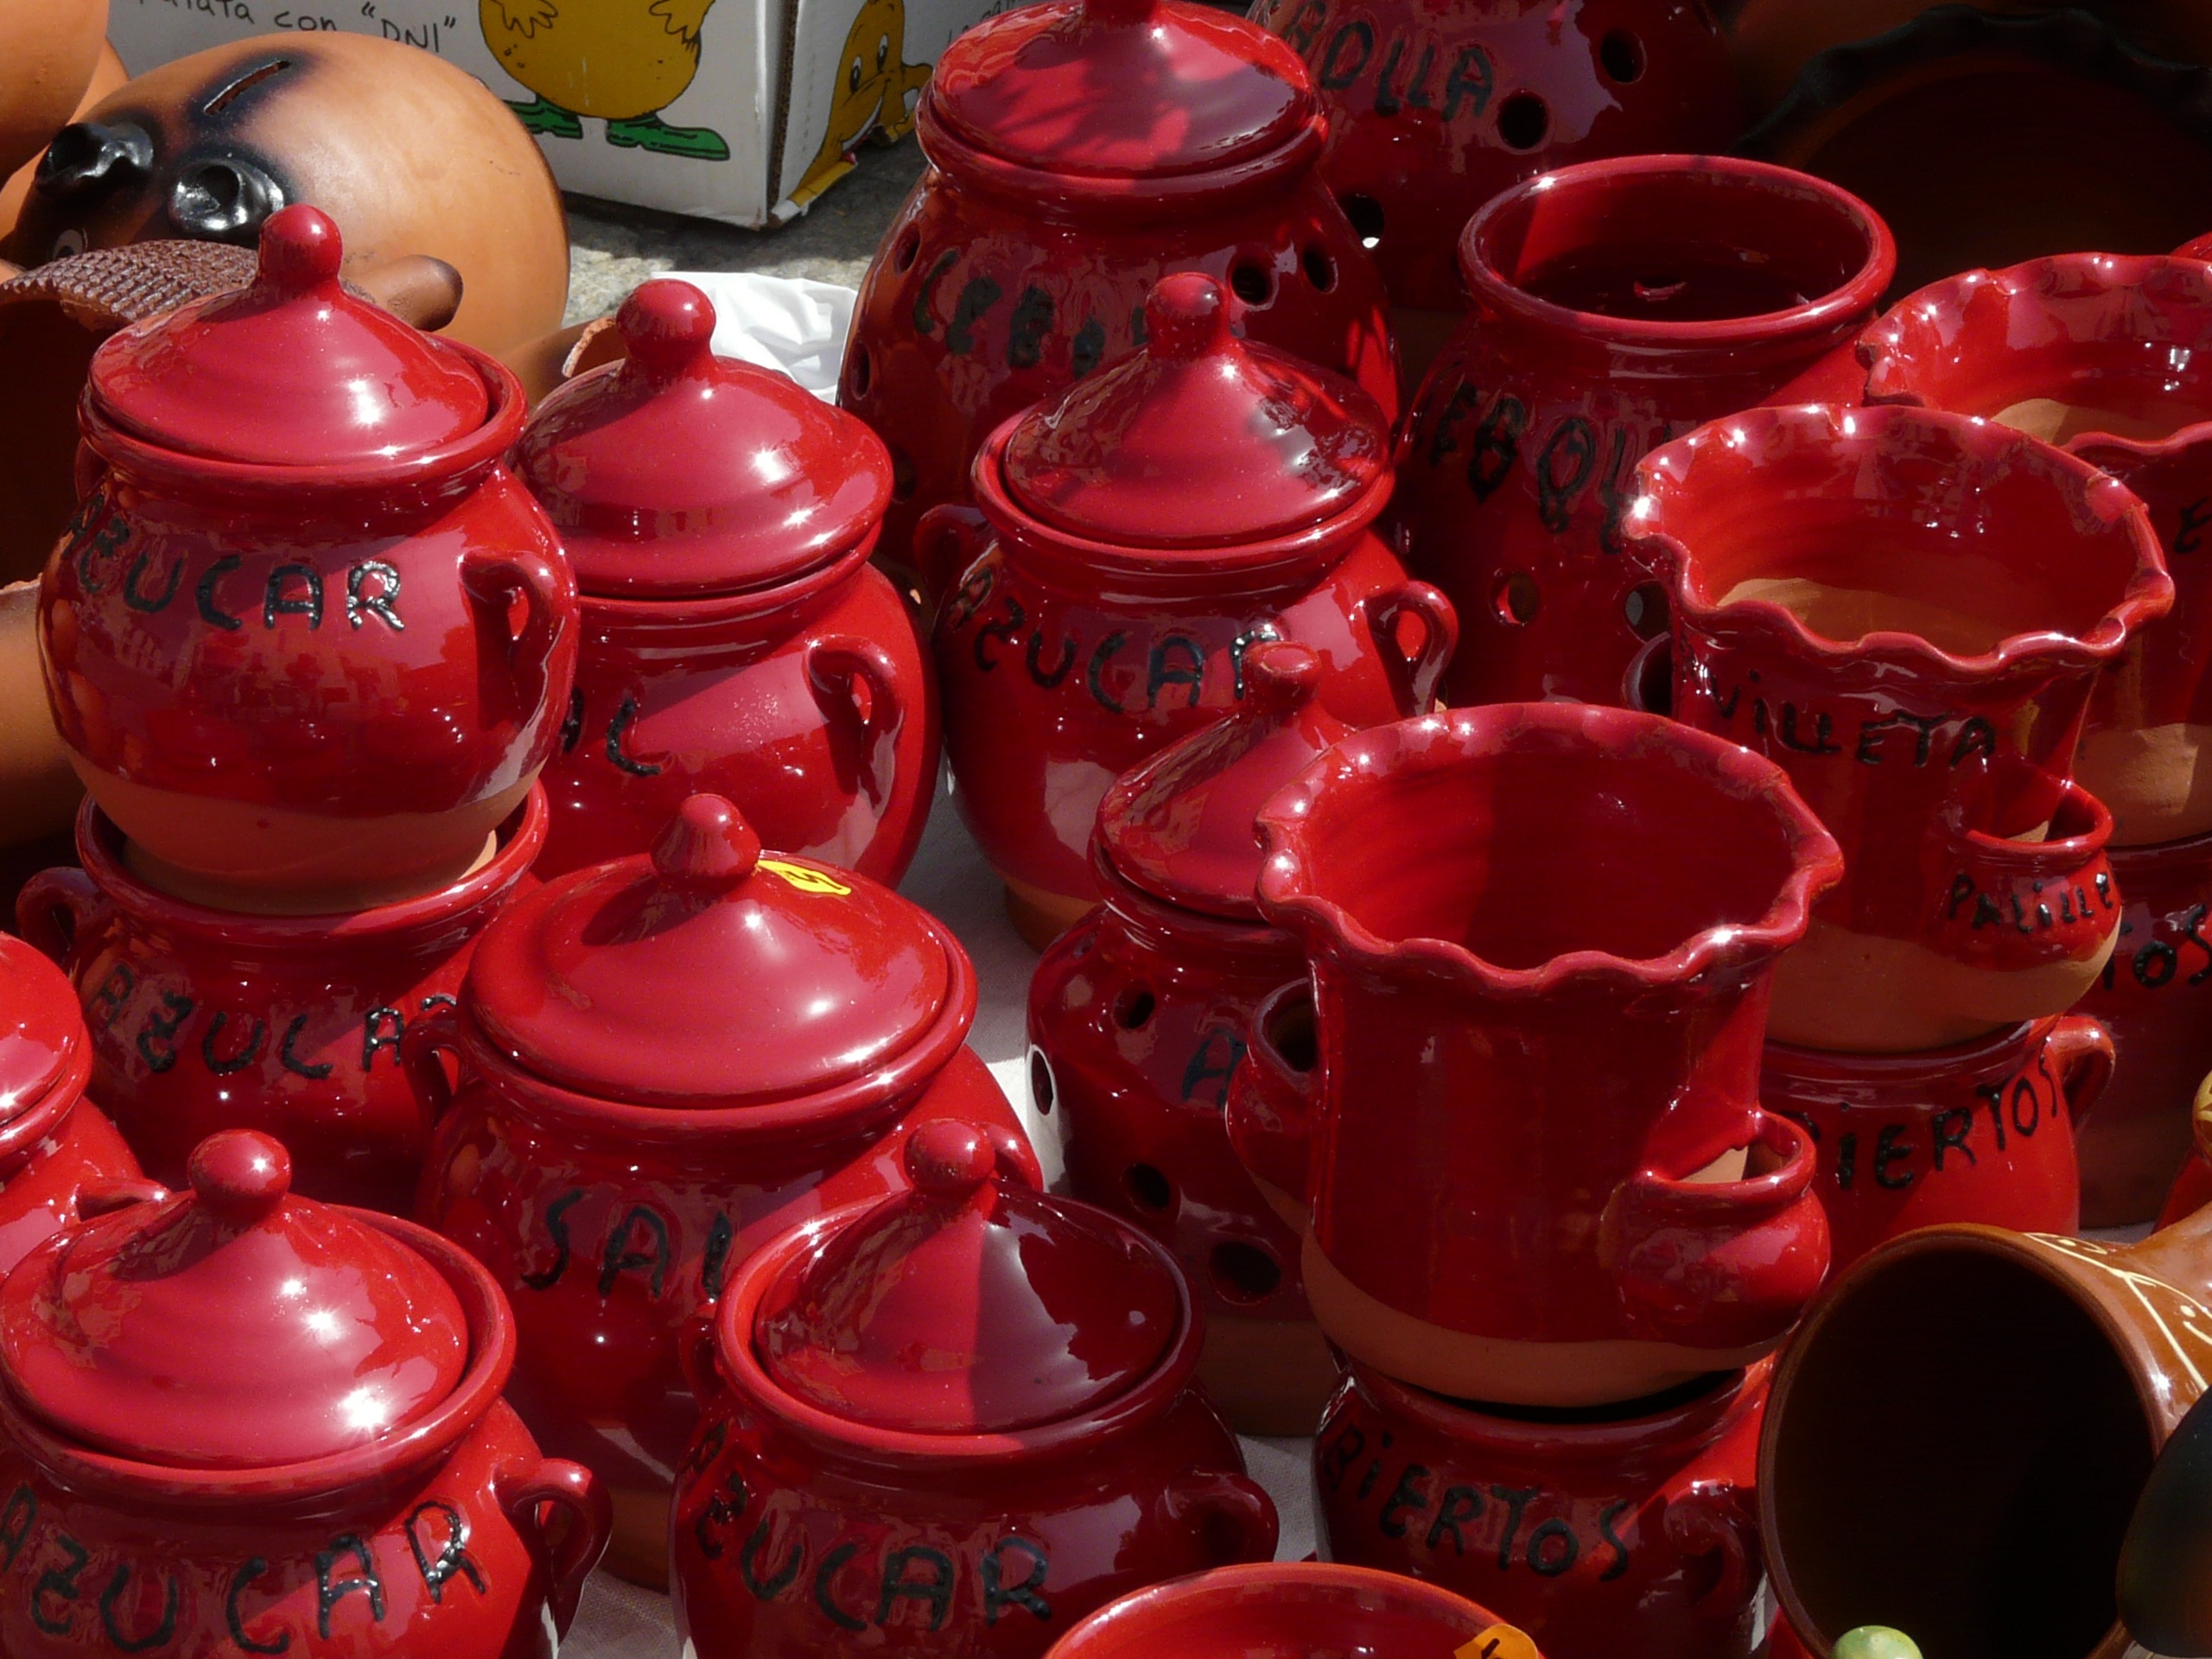
flower, petal, red, color, ceramic, kitchen, lighting, crafts, crockpot